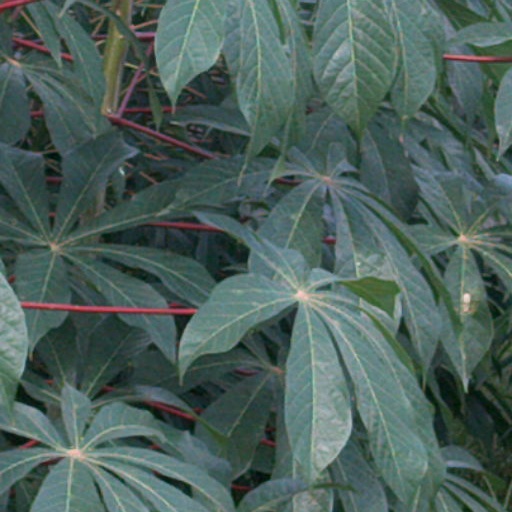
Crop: cassava